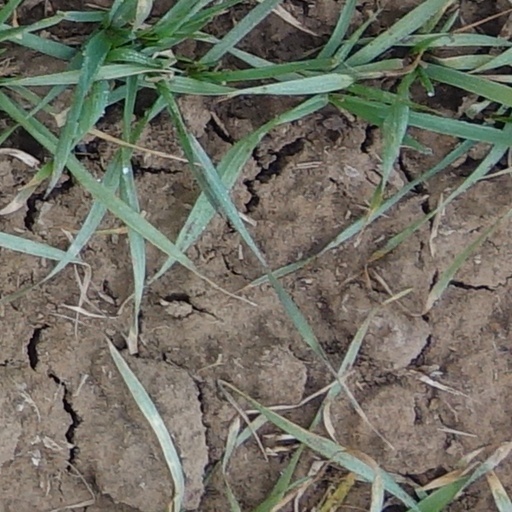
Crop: wheat